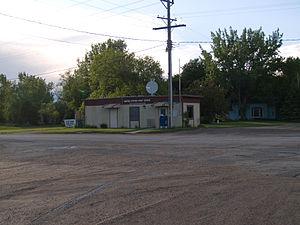
Spiritwood est une census-designated place située dans le comté de Stutsman, dans l’État du Dakota du Nord, aux États-Unis. Sa population s’élevait à 18 habitants lors du recensement de 2010.